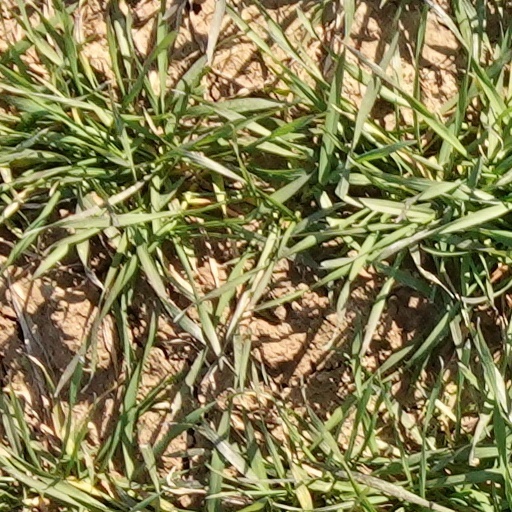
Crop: wheat